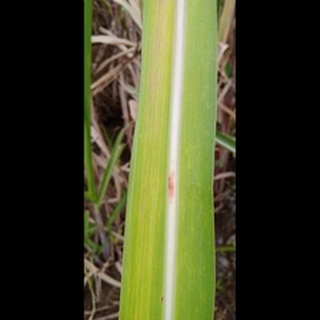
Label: sugarcane_yellow_leaf_disease